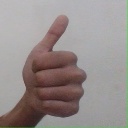
अक्षर: थ